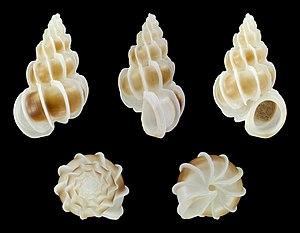
Epitonium est un genre de mollusques, de la famille des Epitoniidae.